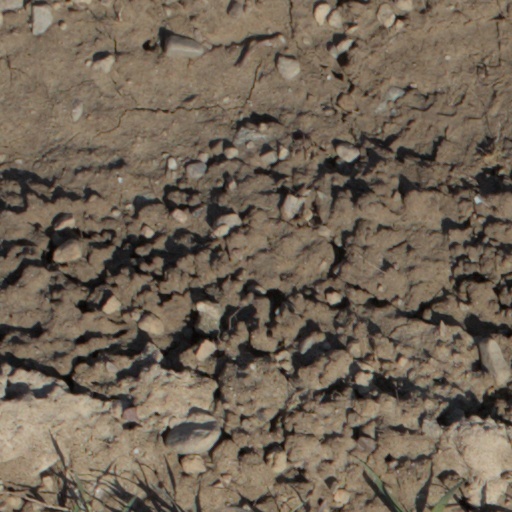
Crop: wheat